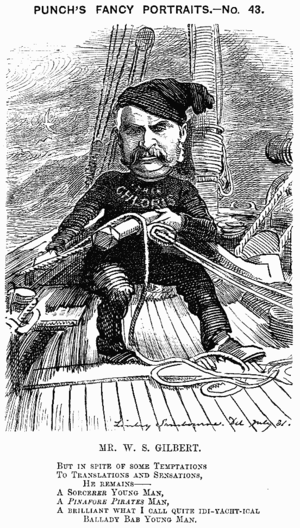
Edward Linley Sambourne est un caricaturiste et illustrateur anglais. Il est célèbre pour sa contribution au magazine satirique Punch pendant près de quarante ans.